Nuclear power in Sweden

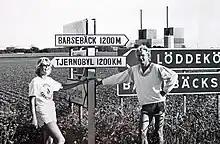
Environmental activists in front of the Barsebäck nuclear power plant. These road signs were put up on roads around the power plant two weeks after the Chernobyl disaster.

In June 2010, Greenpeace anti-nuclear activists invaded Forsmark nuclear power plant to protest the then-plan to remove the government prohibition on building new nuclear power plants. In October 2012, 20 Greenpeace activists scaled the outer perimeter fence of the Ringhals nuclear plant, and there was also an incursion of 50 activists at the Forsmark plant. Greenpeace said that its non-violent actions were protests against the continuing operation of these reactors, which it says are unsafe in European stress tests, and to emphasise that stress tests did nothing to prepare against threats from outside the plant. A report by the Swedish nuclear regulator said that "the current overall level of protection against sabotage is insufficient". Although Swedish nuclear power plants have security guards, the police are responsible for emergency response. The report criticised the level of cooperation between nuclear site staff and police in the case of sabotage or attack.